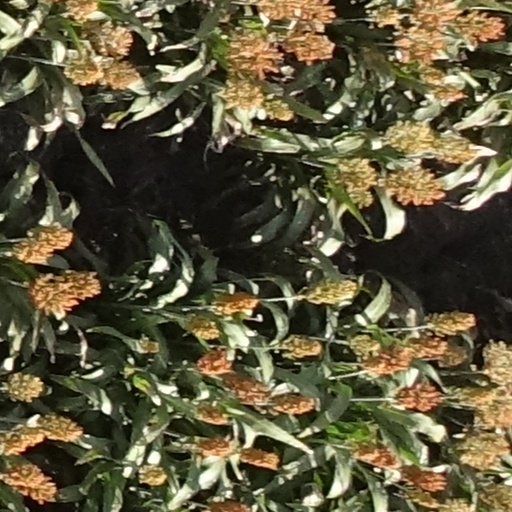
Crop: sorghum